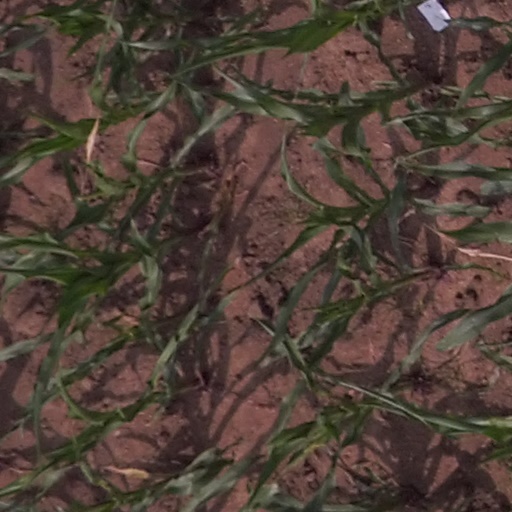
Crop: maize; corn